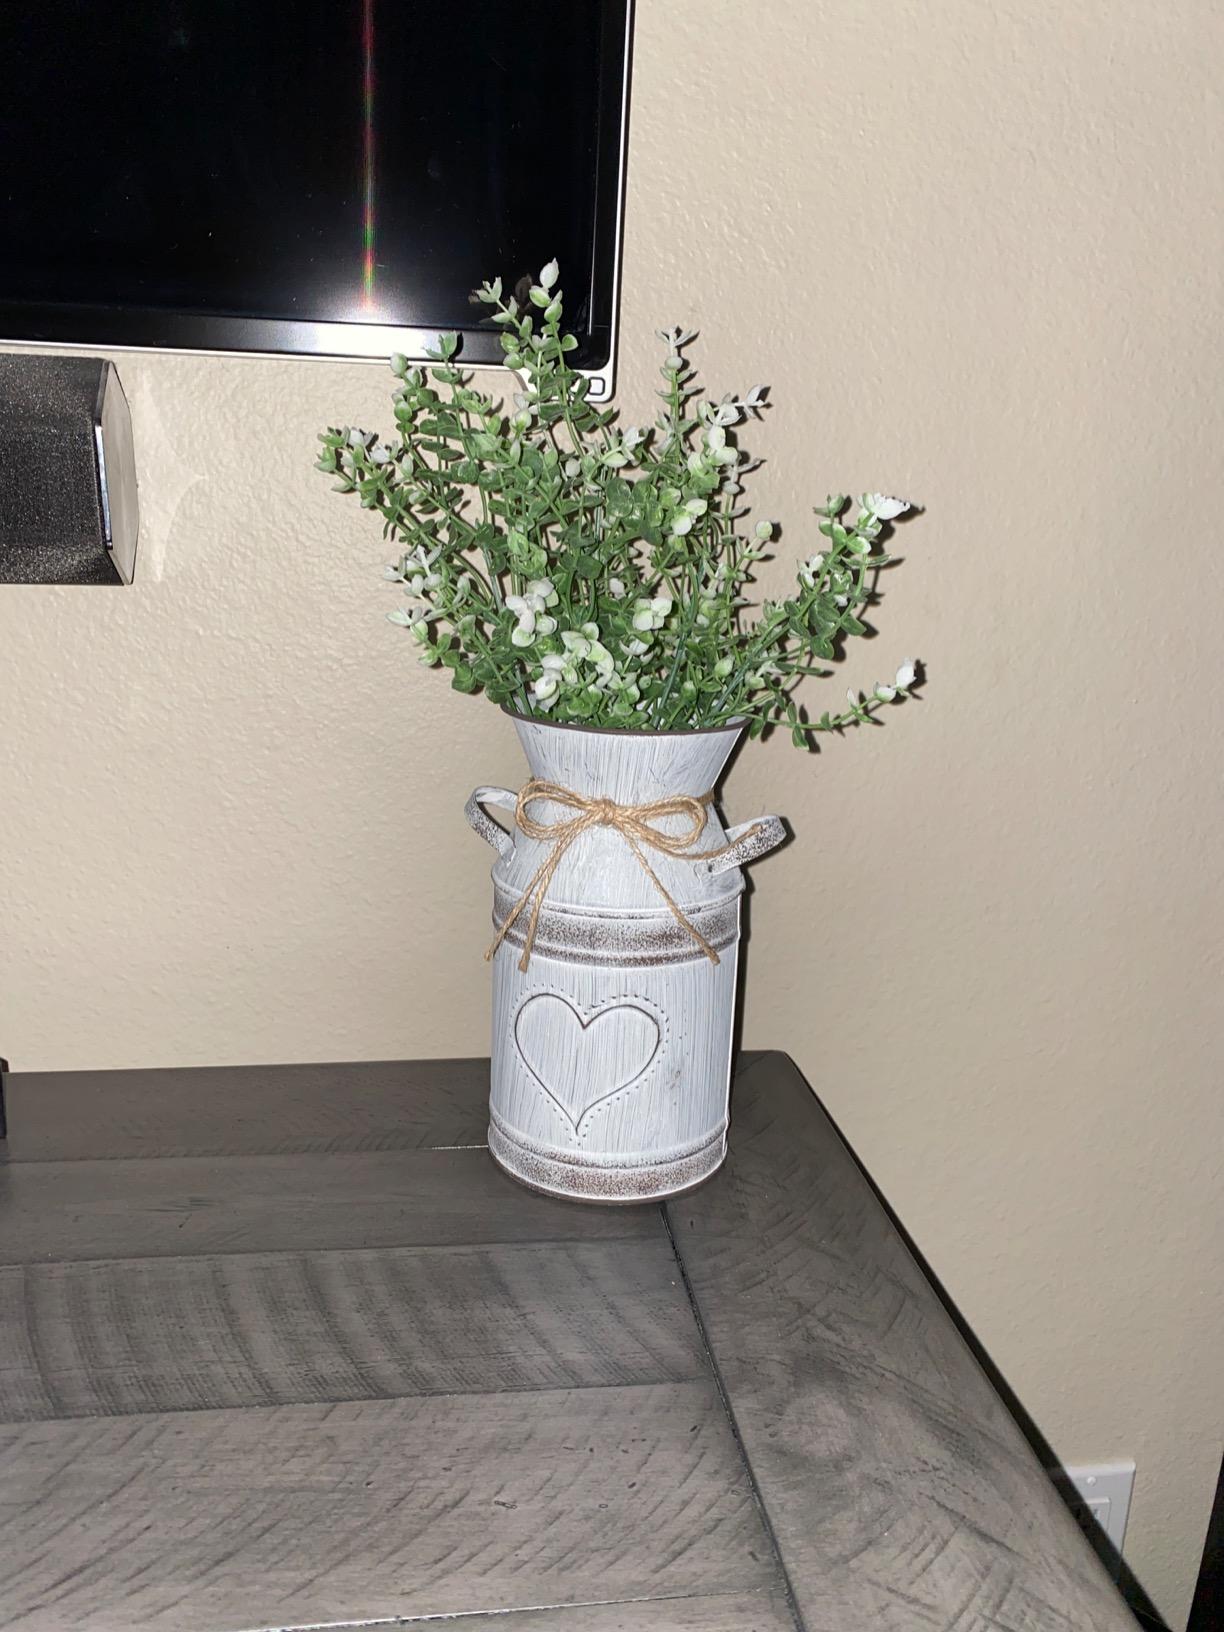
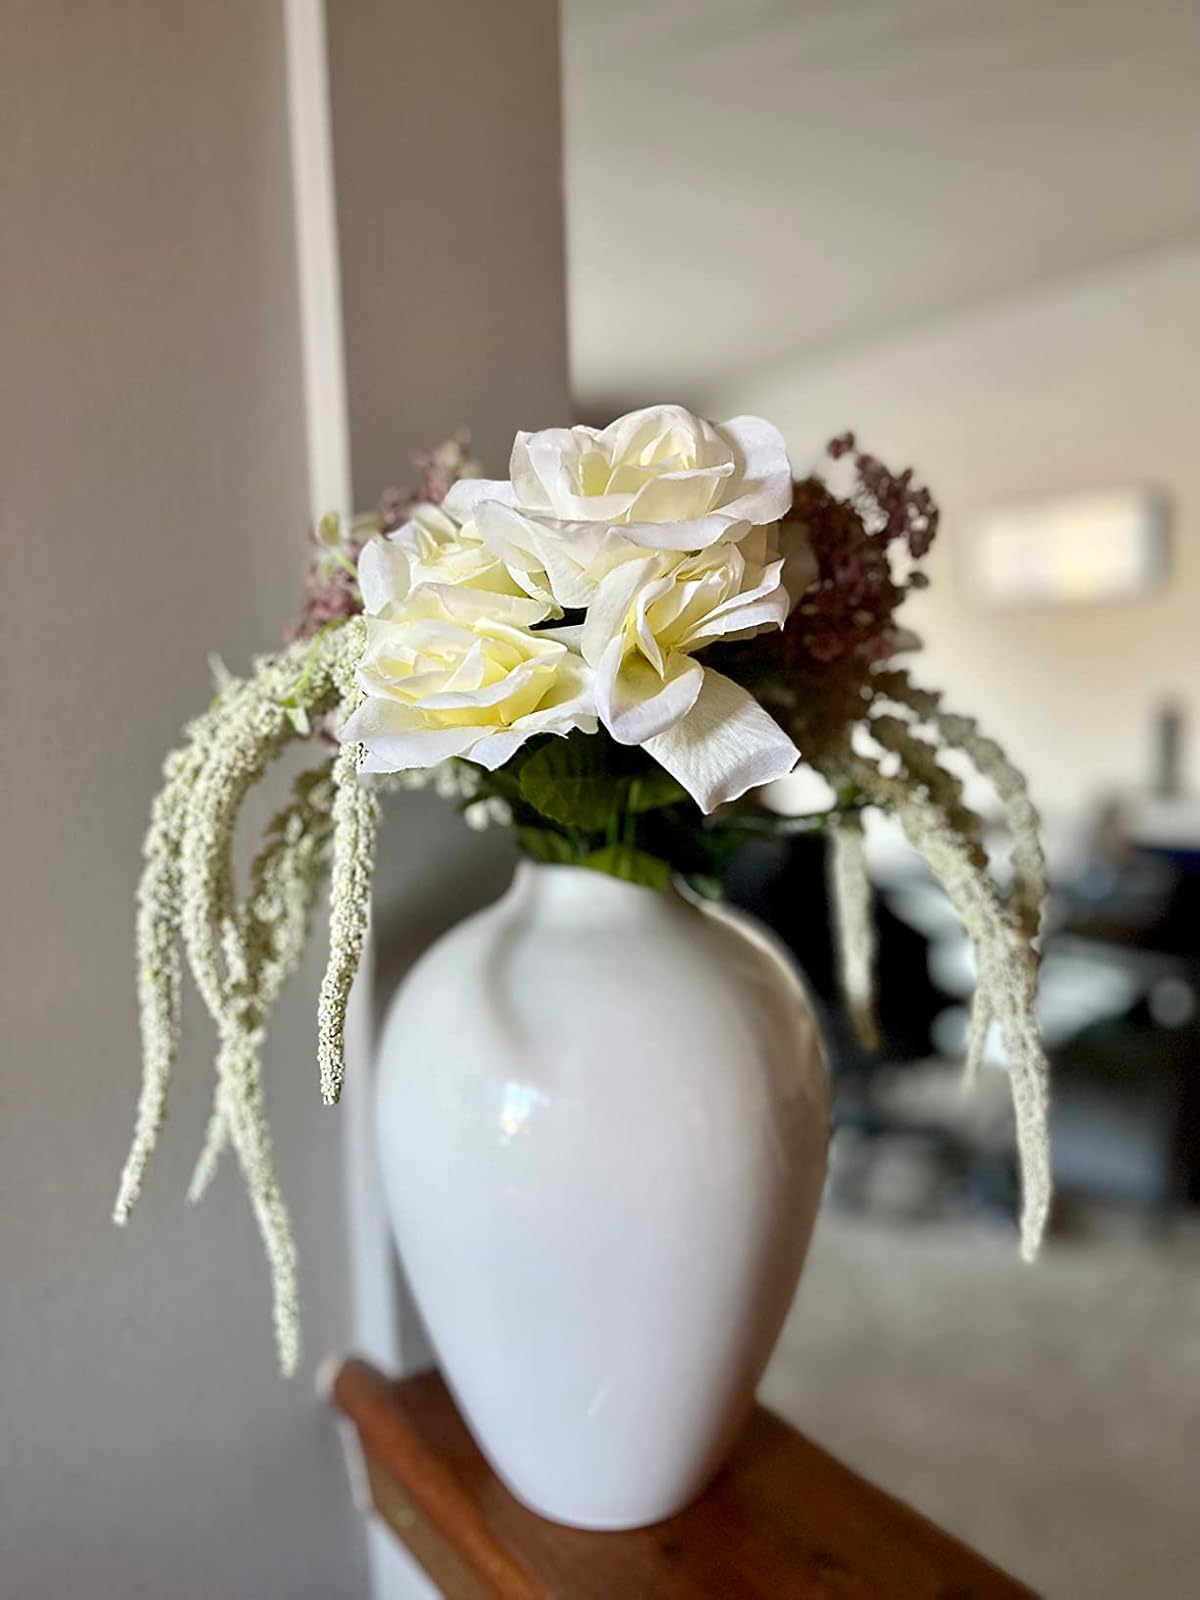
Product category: vase
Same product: no